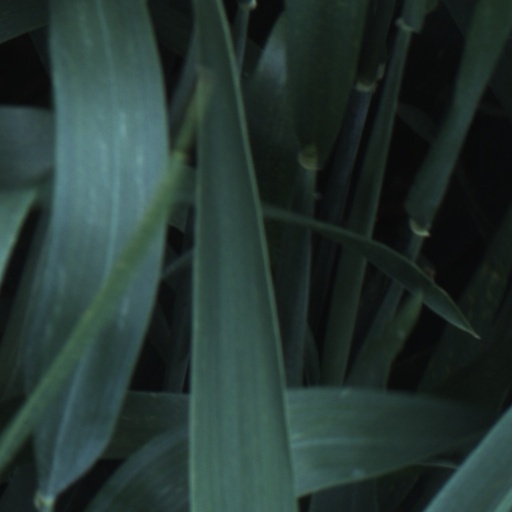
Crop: wheat